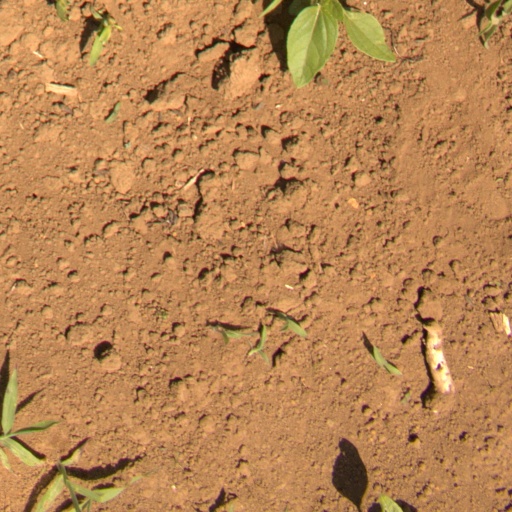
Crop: Jerusalem artichoke